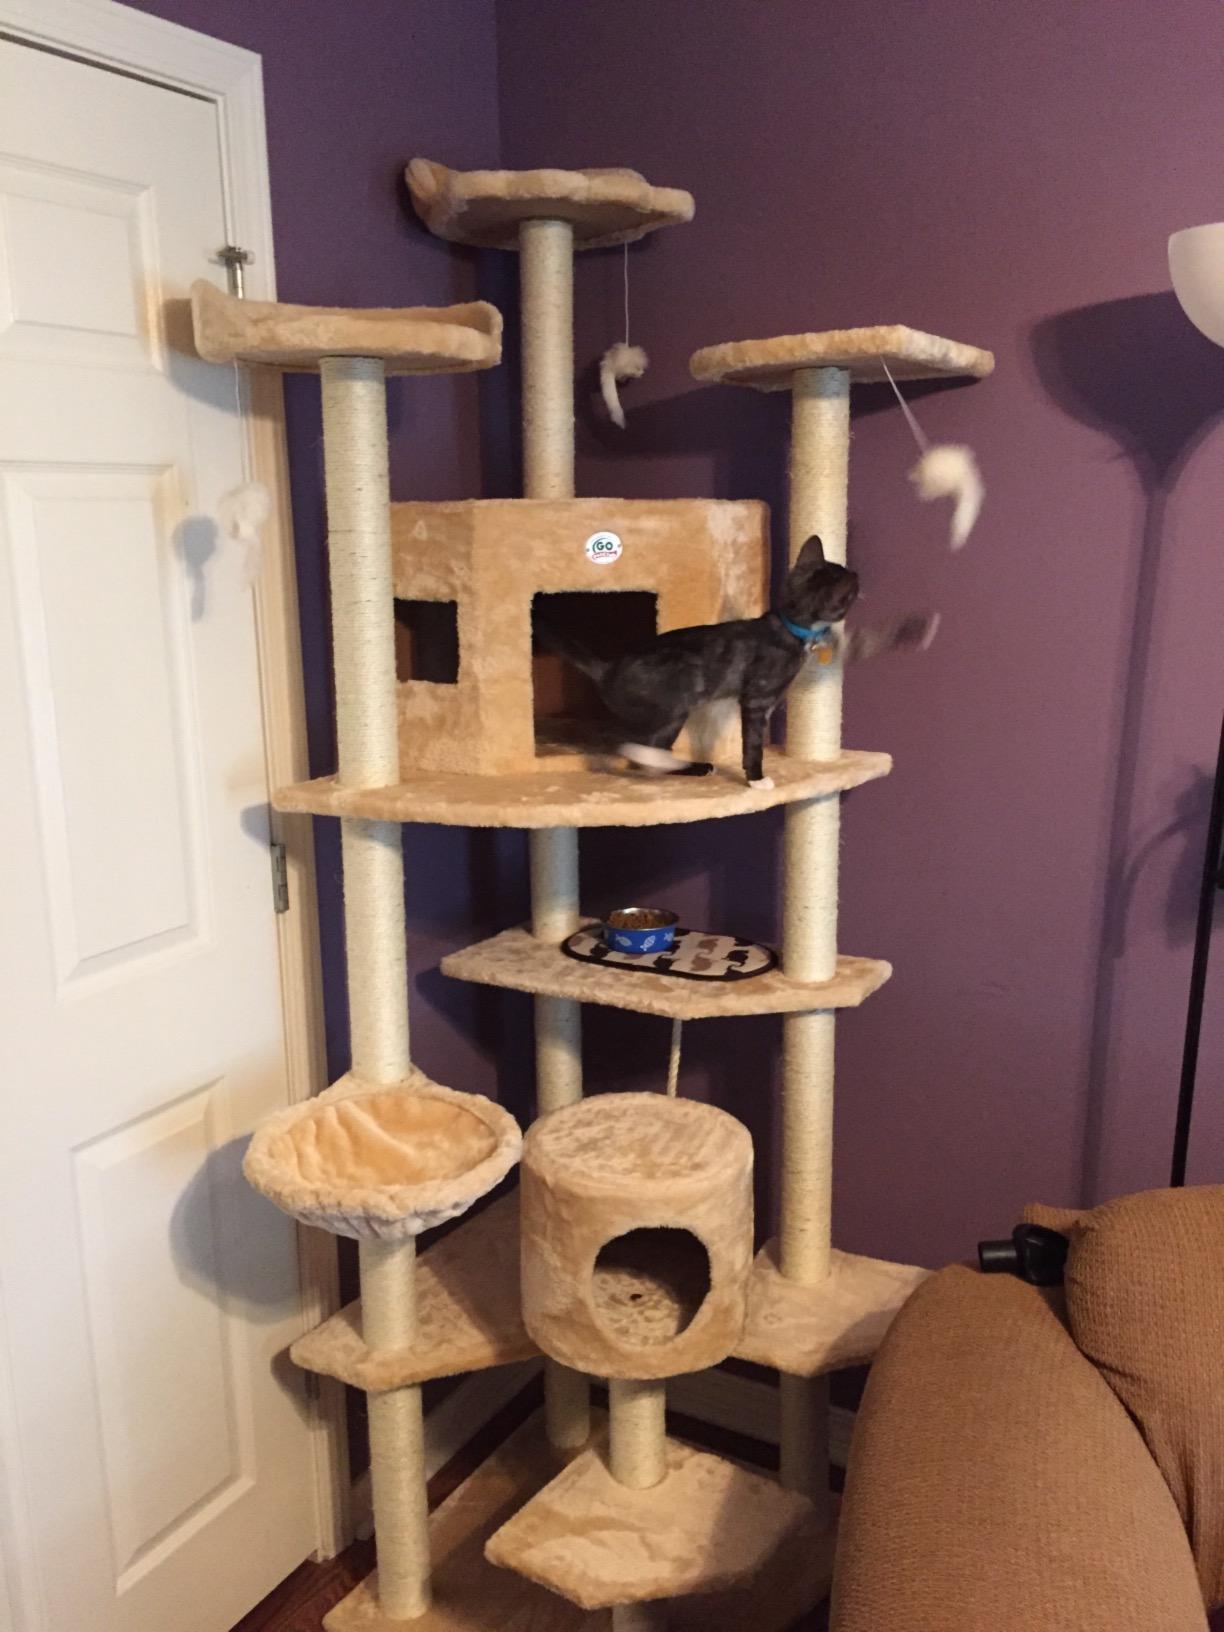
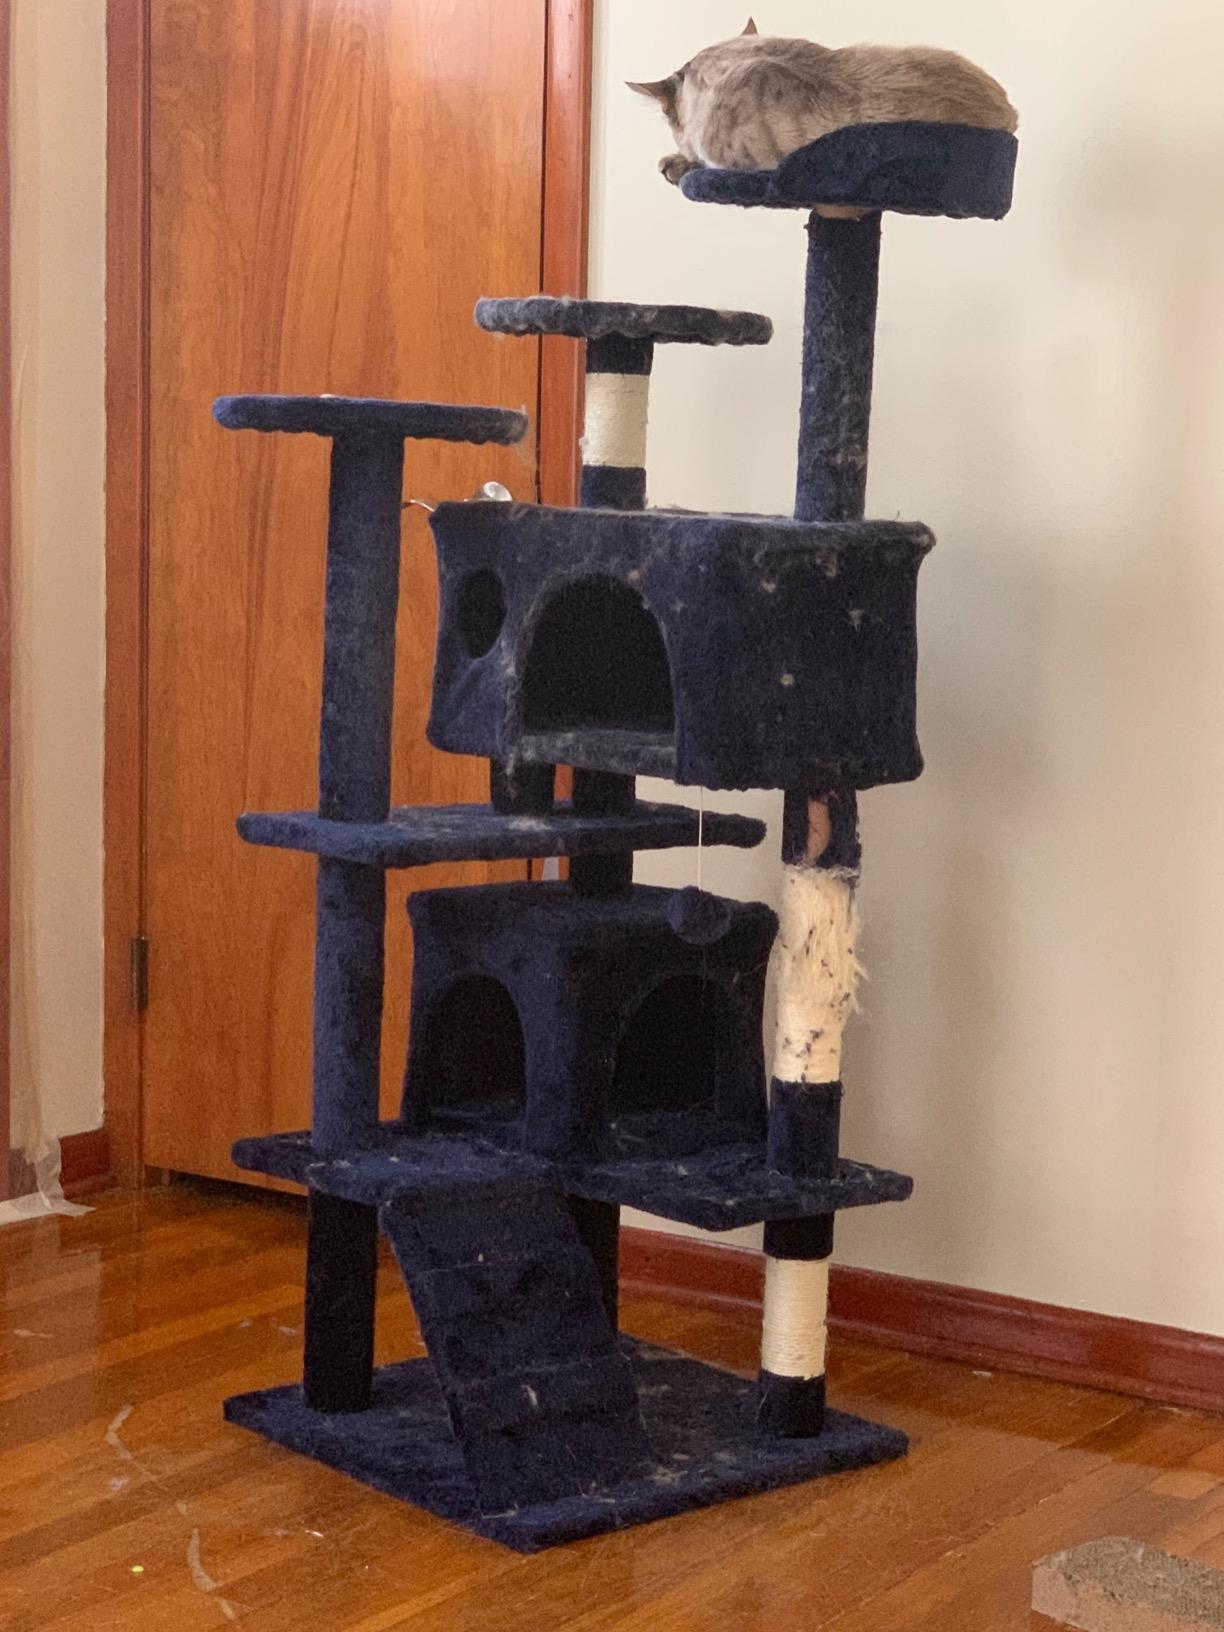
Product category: items_cat tree
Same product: no